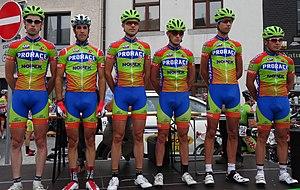
Reportage photographique réalisé le mercredi 6 août à l'occasion du départ de la première étape du Tour de la province de Namur 2014 à Jambes (Namur), Belgique.
La 67ᵉ édition du Tour de la province de Namur a lieu du 6 au 10 août 2014, en Belgique.